Nathan Delfouneso

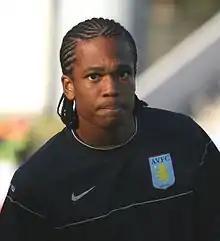
Delfouneso training with Aston Villa in 2008

Nathan Abayomi Delfouneso (born 2 February 1991) is an English professional footballer who plays as a striker.